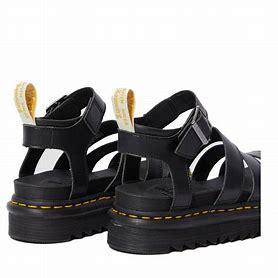
Brand: Dr.
Model: Martens 100